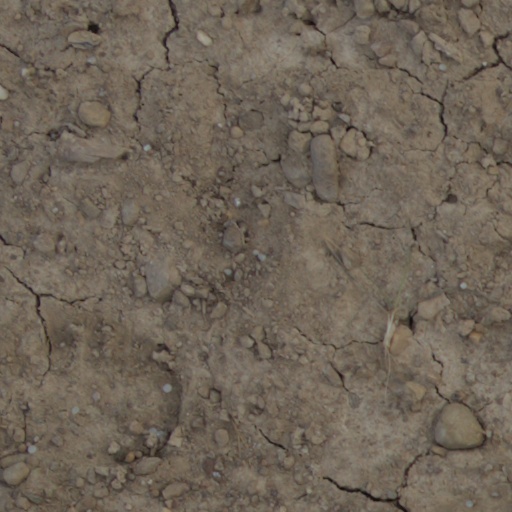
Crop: wheat